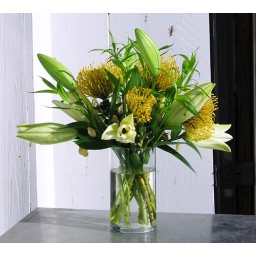
'Conca d'Or' Oriental lilies, pincushion protea and sandersonia buds in a clear glass cylinder.